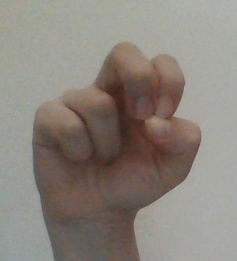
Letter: gaaf